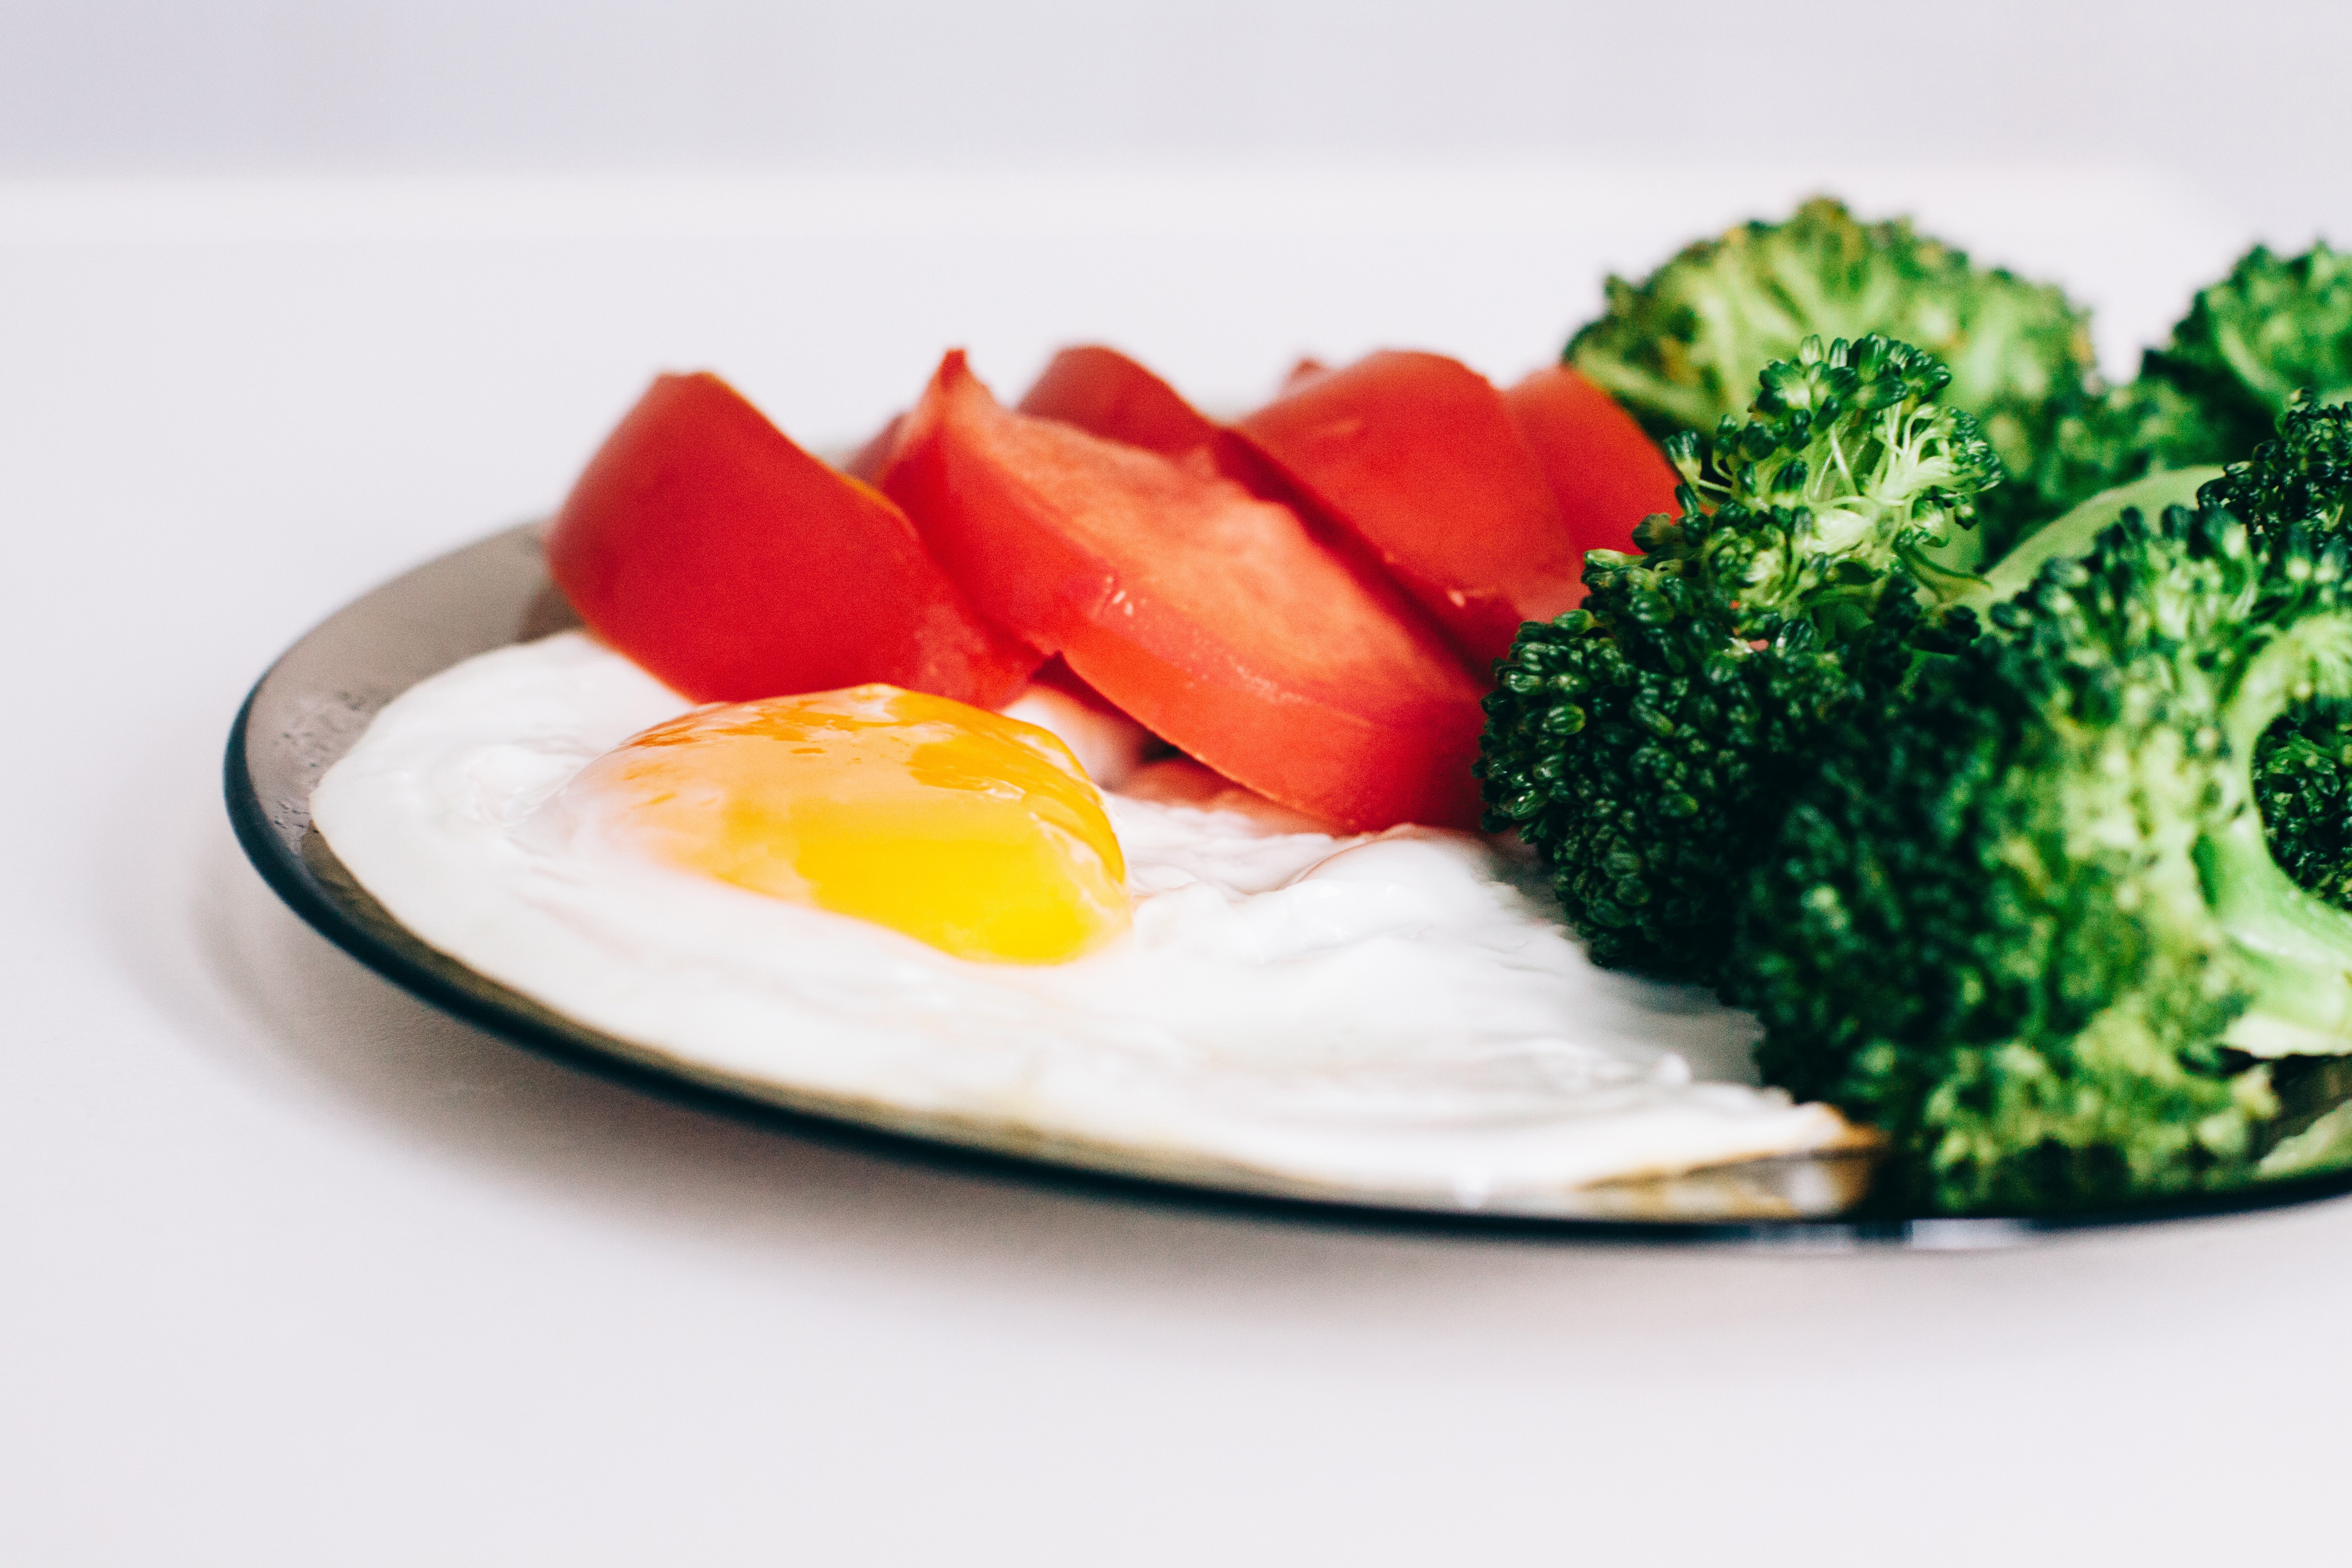
dish, food, cuisine, ingredient, fried egg, egg, produce, leaf vegetable, broccoli, garnish, vegetable, breakfast, comfort food, vegetarian food, meal, poached egg, recipe, la carte food, plant, spinach, vegan nutrition, brunch